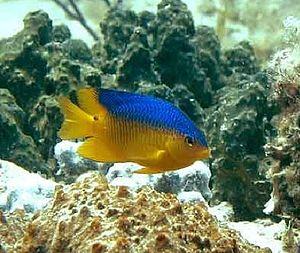
Stegastes est un genre de poissons de la famille des Pomacentridae, dont les plus courants sont communément appelés « grégoires ».